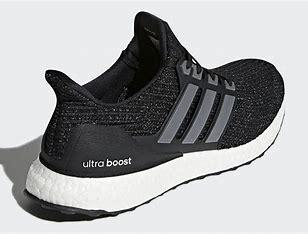
Brand: Adidas
Model: Ultra Boost